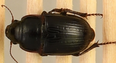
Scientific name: Euryderus grossus
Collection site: Central Plains Experimental Range NEON (CPER), plot CPER_003